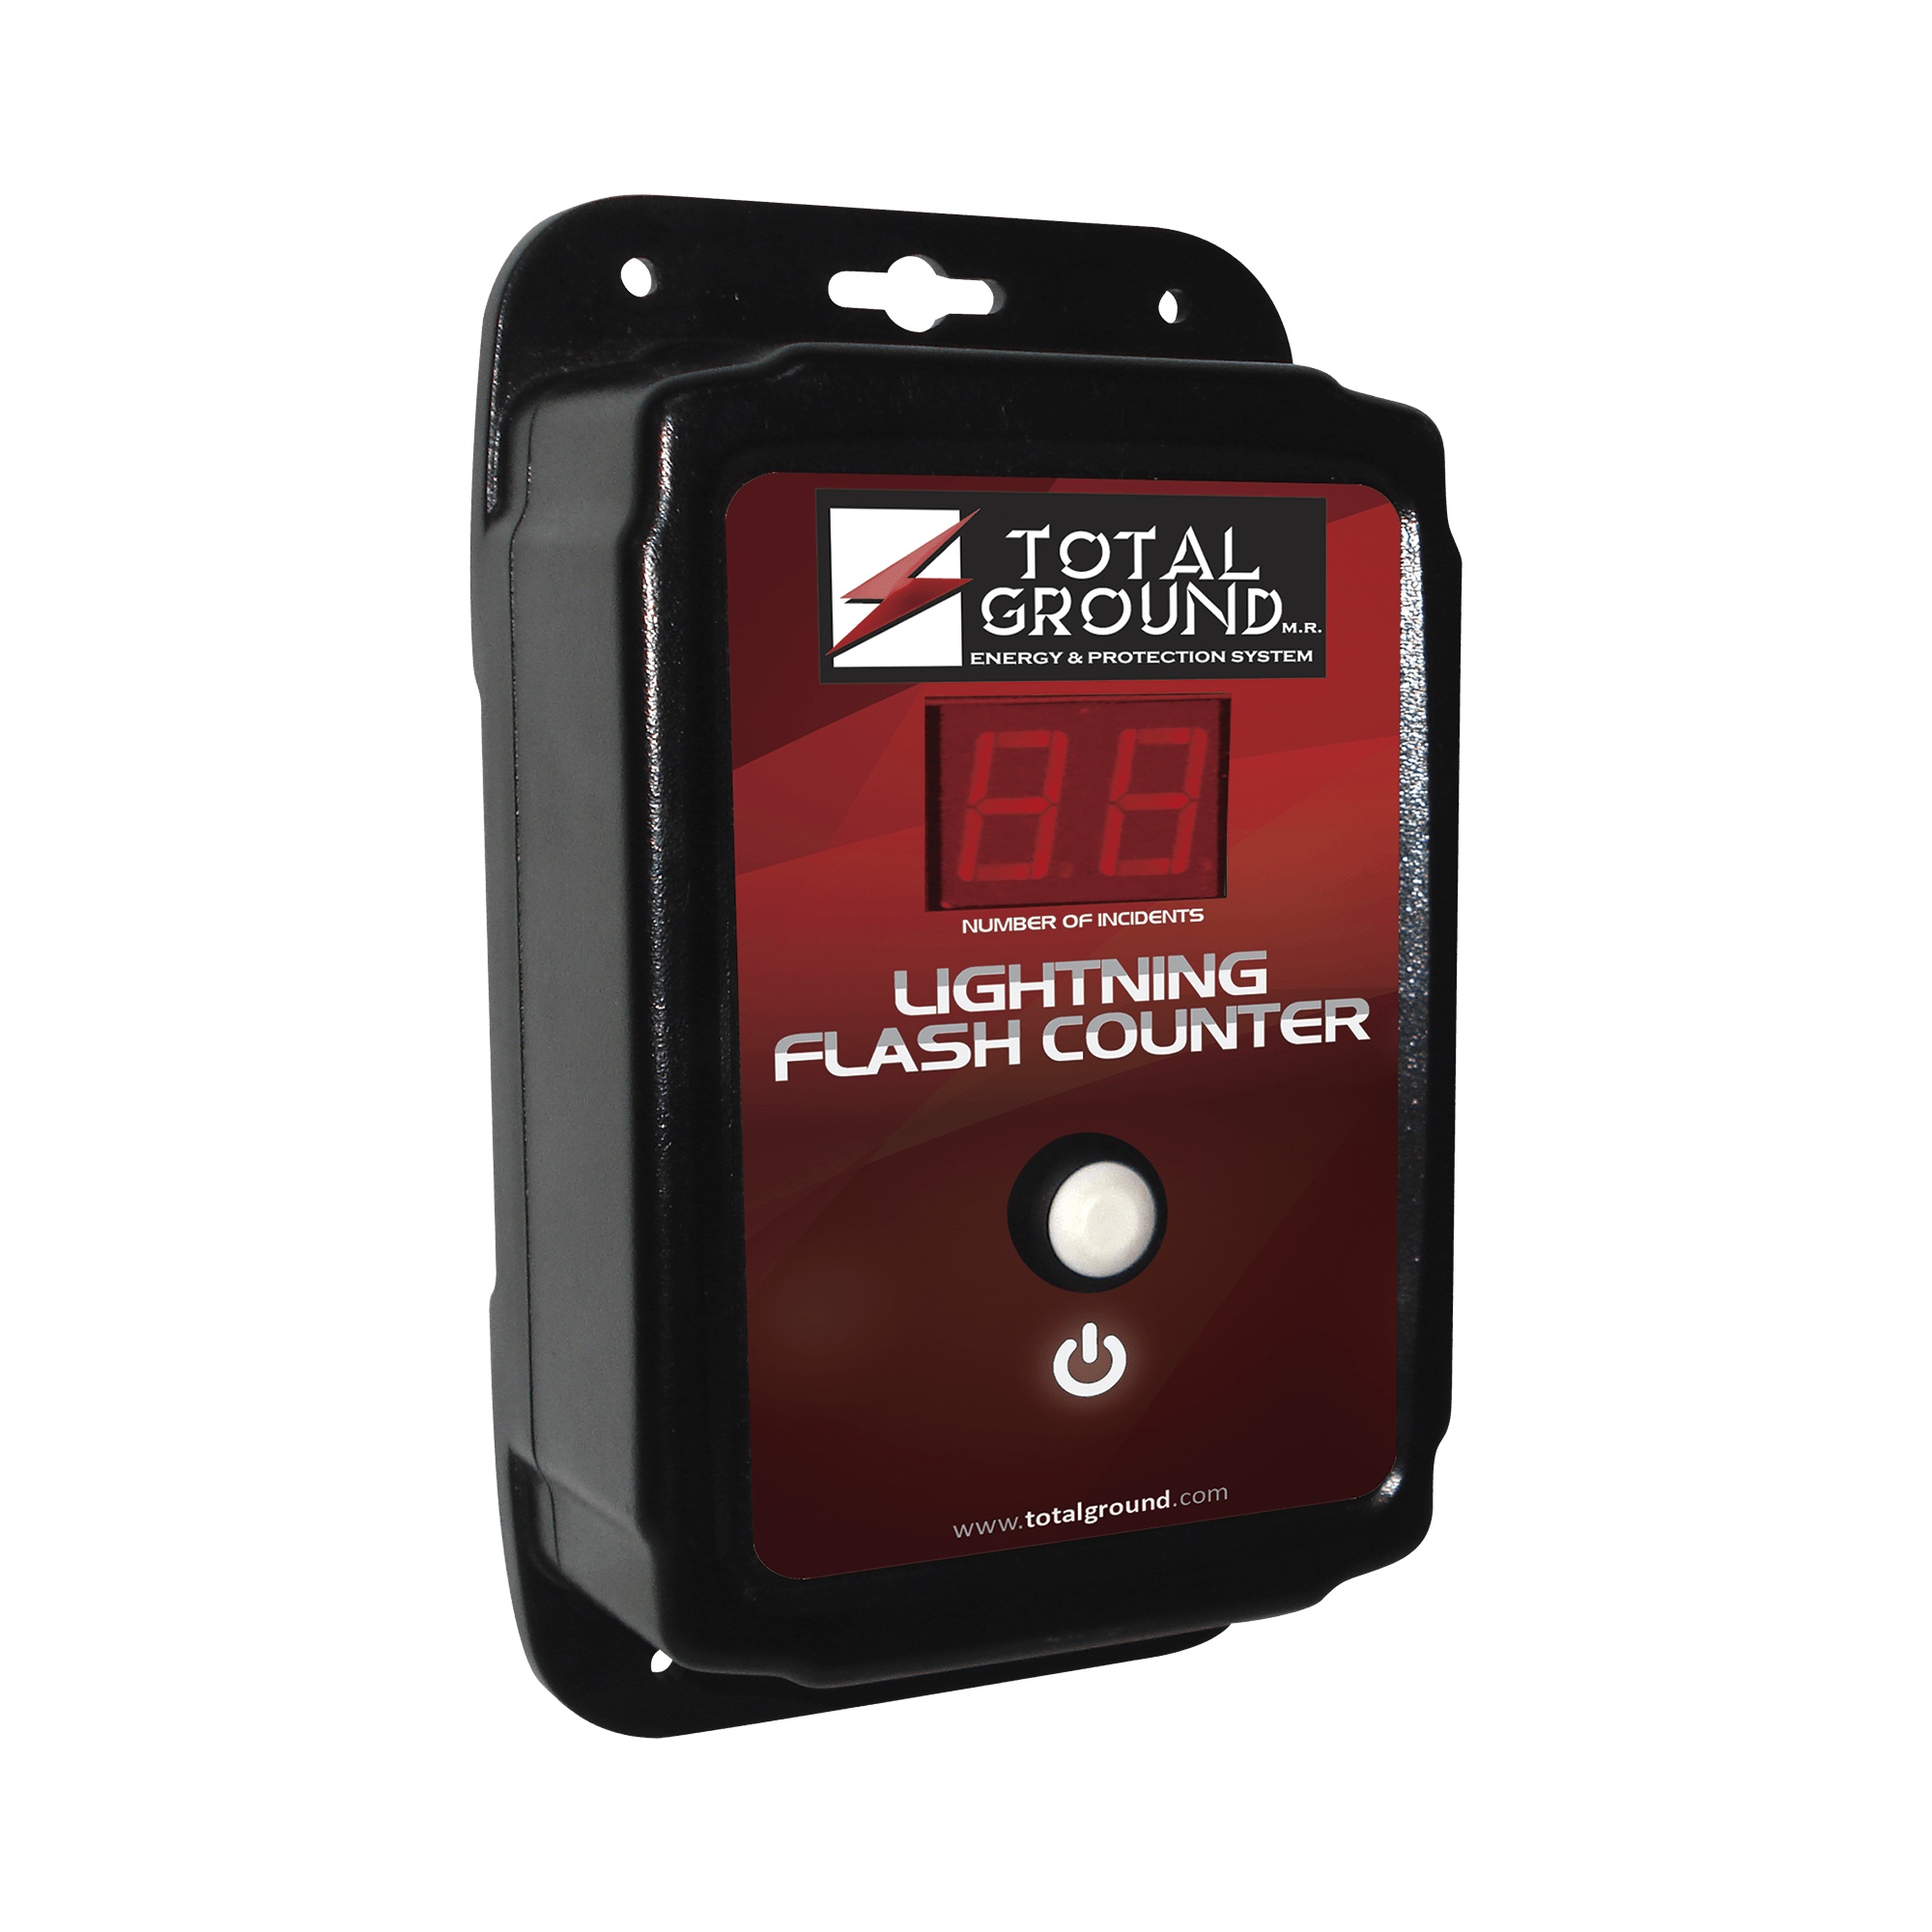
Contador de Descargas Atmosféricas (Contador de Caída Rayos).
Con la idea de brindar una manera fácil de saber si el sistema de pararrayos ha recibido una descarga y para cumplir con las normativas, TOTAL GROUND diseña y fabrica el contador de descargas TG-CDA . El contador de descargas atmosféricas, o contador de rayos, es un dispositivo electrónico diseñado para detectar los impactos de los rayos en las instalaciones de protección atmosférica y permitir el control y la verificación inmediatos de las mismas. CARACTERÍSTICAS: FUNCIONAMIENTO: El TG-CDA es un contador de descargas atmosféricas (rayos), cuya finalidad es detectar el momento en que se produce el impacto de un rayo, para tener un control constante y fiable de la cantidad de descargas que el sistema de protección ha recibido. El dispositivo registra cada uno de los impactos incrementando en uno su contador electrónico. El TG-CDA se instala en el bajante del pararrayos a dos metros del suelo. La instalación de contadores de rayos está indicada en las normas UNE 21.186 y NFC 17.102, que dice: "Un sistema de protección contra el rayo ha de ser verificado después de cualquier impacto de rayo registrado en la estructura".
Brand: TOTAL GROUND
Category: Hardware > Tools > Measuring Tools & Sensors > Geiger Counters